Taxus baccata

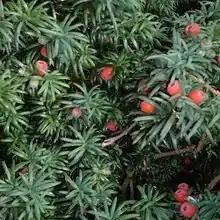
Foliage of Irish yew, "Taxus baccata" 'Fastigiata'; note the leaves spreading all round the erect shoots

Male yews are extremely allergenic, blooming and releasing abundant amounts of pollen in the spring, with an OPALS allergy scale rating of 10 out of 10. Completely female yews have an OPALS rating of 1, the lowest possible, trapping pollen while producing none. The pollen, like most species', easily passes through window screens.